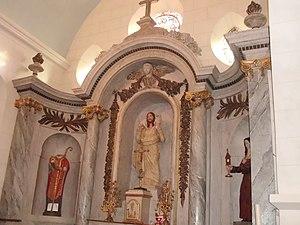
rétable avec statues de Saint Denis, du bon Pasteur et de sainte Claire (à peine visible) dans l'église Saint Denis de Coulanges (Loir-et-Cher)
Coulanges est une ancienne commune française située dans le département de Loir-et-Cher, en région Centre-Val de Loire.